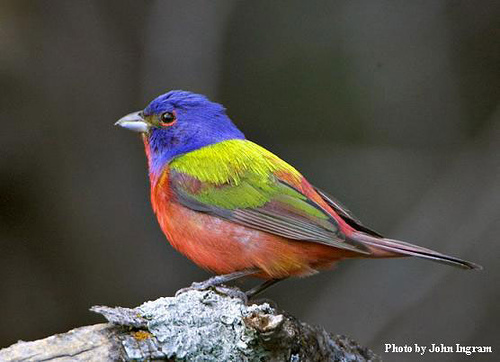
a small bird with a blue head, yellow wings and red underbody.
this bird is vibrant blue, red, black and yellow in color with a light blue beak and red eye rings.
this bird has orange belly, yellow coverts, black primaries and tail, blue head, and red eyerings.
colorful small bird with a blue head, light orange chest, and yellow and gray wings
this bird is colorful, it has a red breast and abdomen, a blue head and a green back.
the bird is very colorful with a virbrant blue head and red belly and abdomen.
this particular bird has a orange belly and yellow secondaries
this bird has wings that are yellow and has a red belly and blue head
this very colorful bird has a blue head, red belly, and yellow wing feathers.
this bird has multiple colors including purple crown, red eyering and orange breast
Species: Painted Bunting